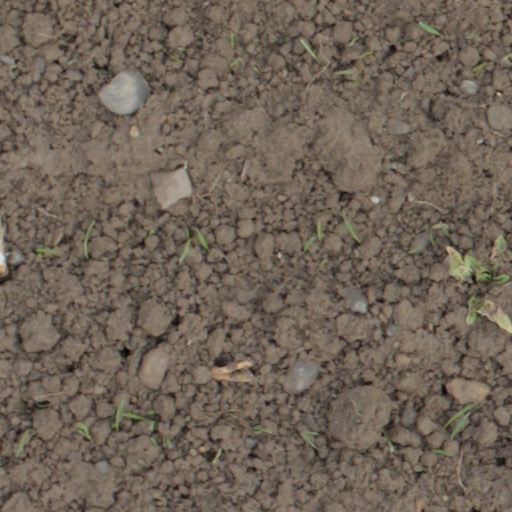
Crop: wheat